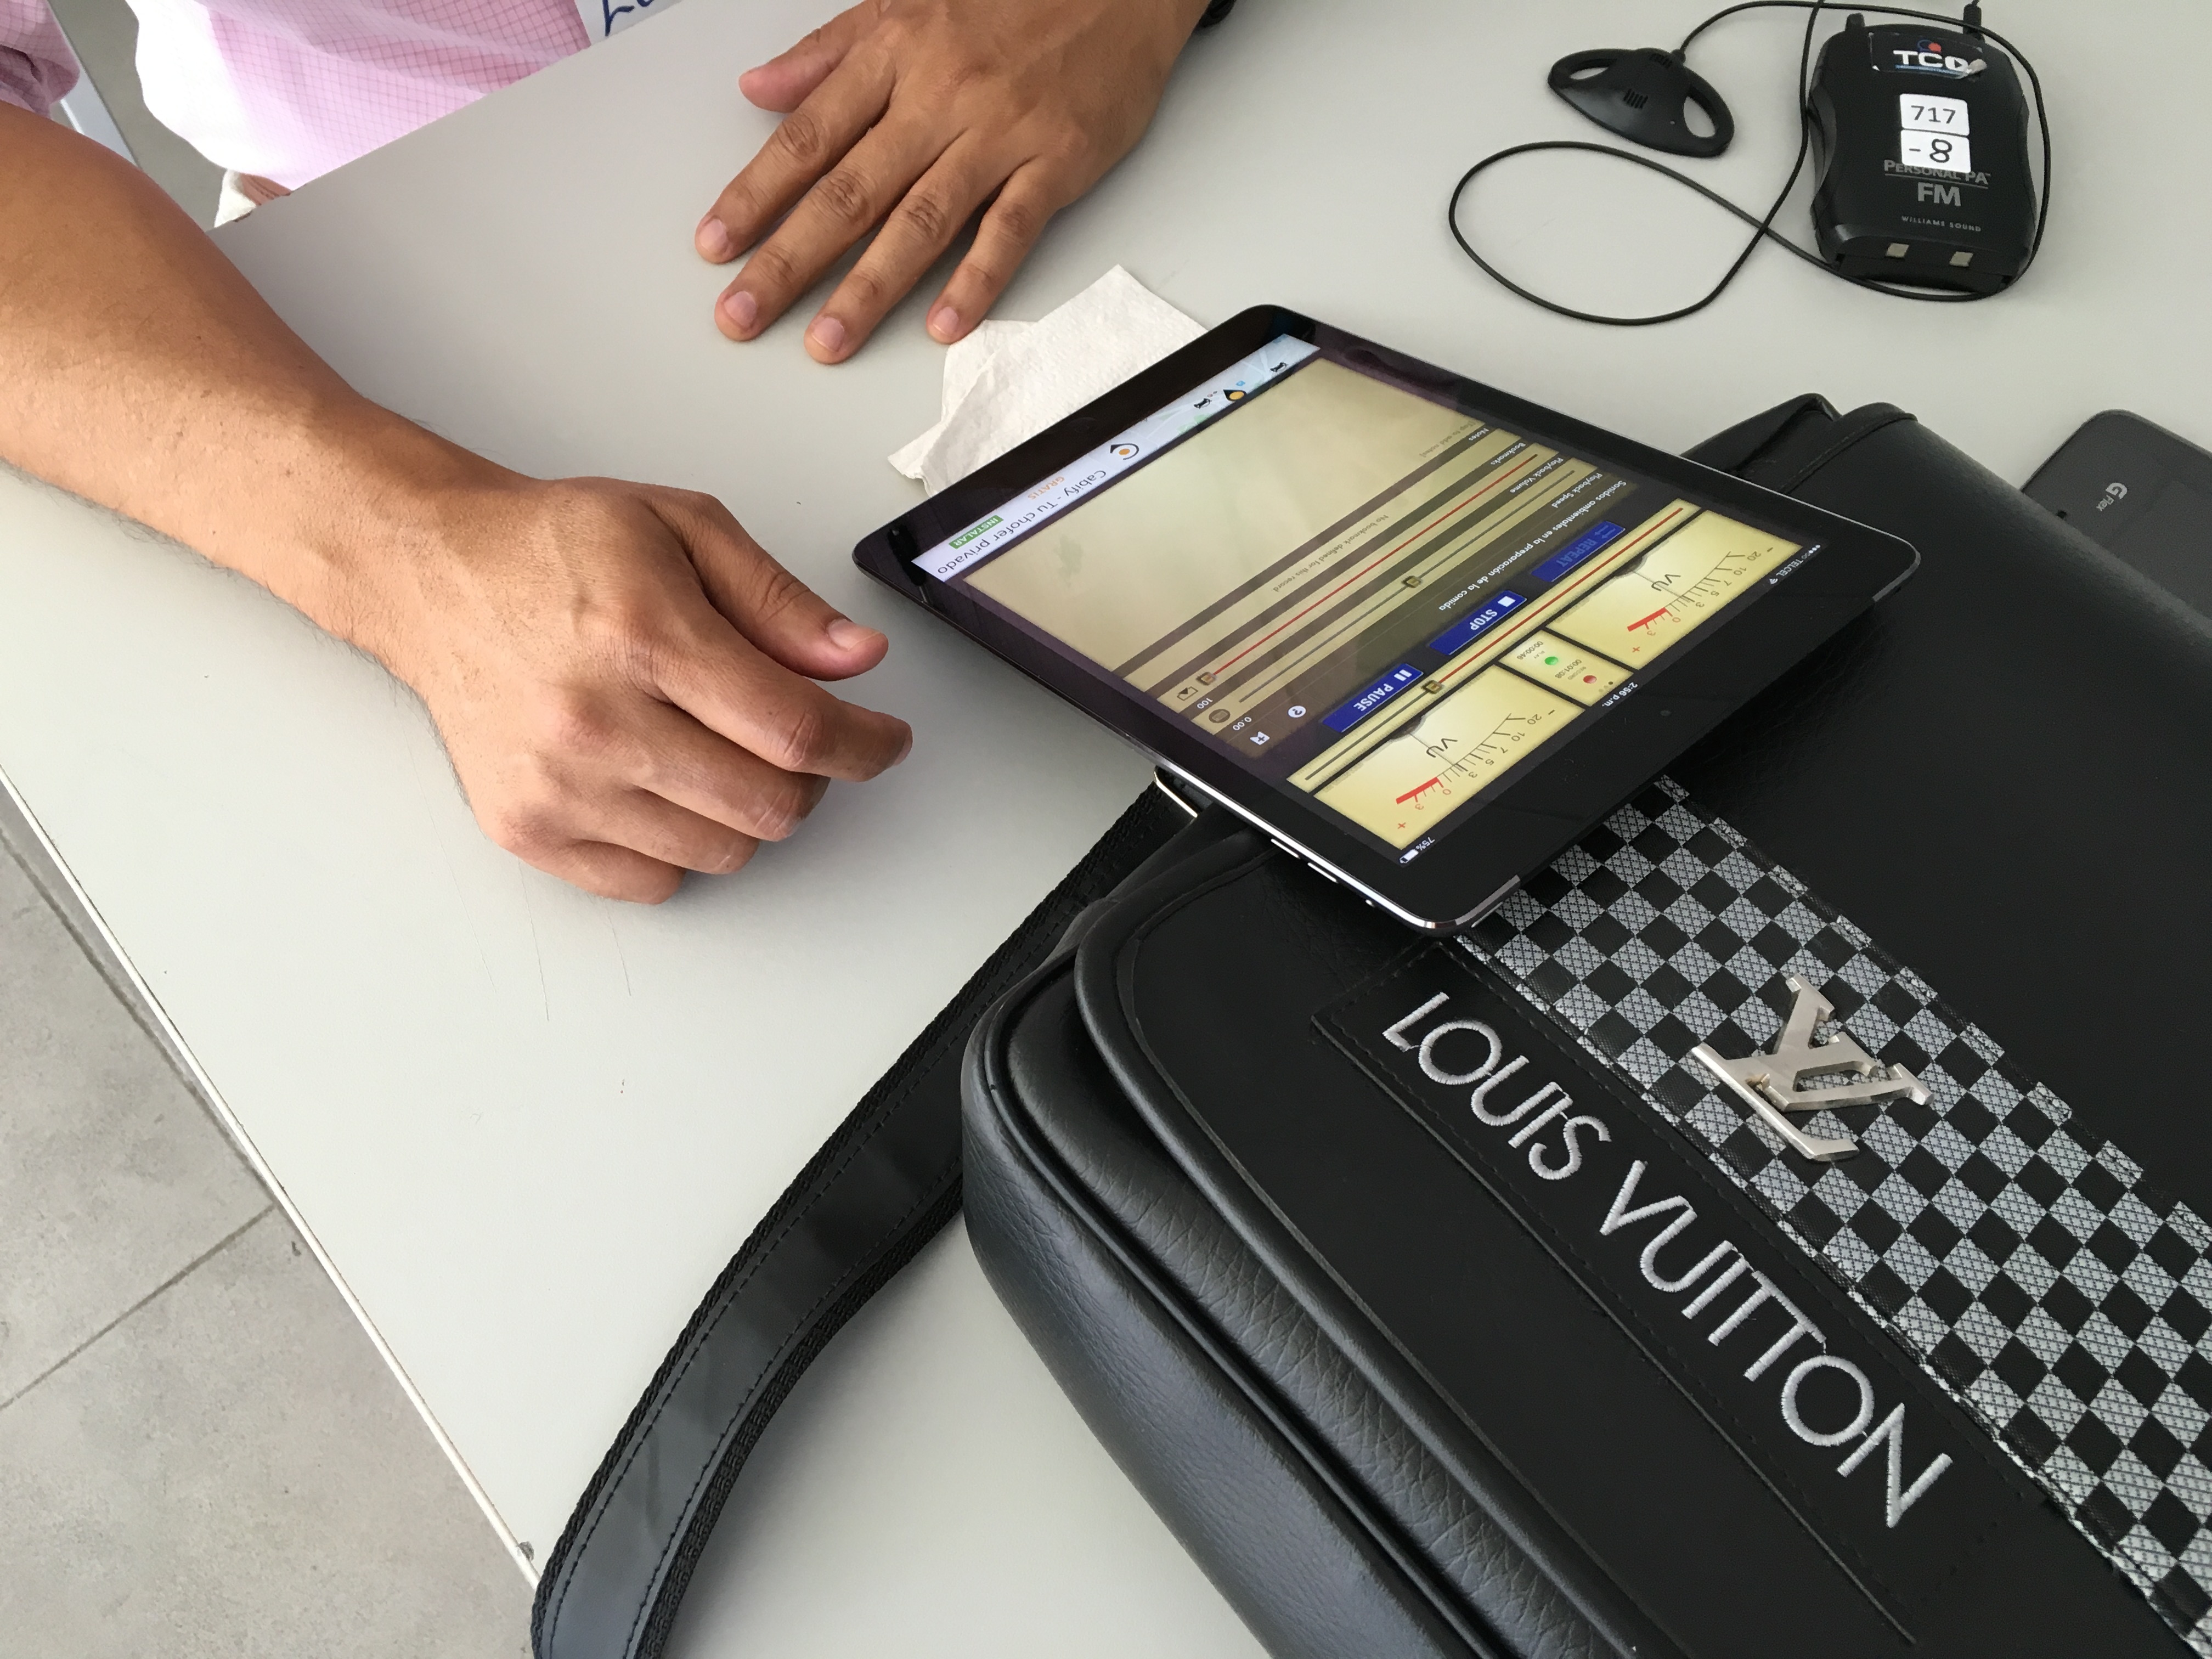
smartphone, writing, hand, gadget, mobile phone, brand, human body, product, cash, design, eye, organ, document, udgagora, portable communications device